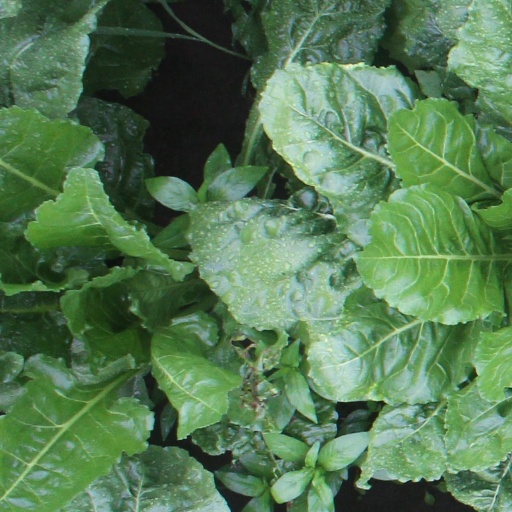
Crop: sugar beet